Massey Hall

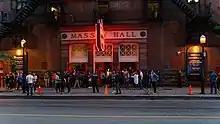
Entrance of Massey Hall in August 2017.

The Albert Building, at 15 Shuter Street, was added as a janitorial residence in 1917 and later converted as backstage space. It has since been demolished and replaced by a new addition during the 2010s renovations. It had a unique two-storey oriel window. In 1933, the Massey Foundation undertook further renovations to the hall. The venue simplified its name to Massey Hall at this time. Further renovations occurred in the 1940s.